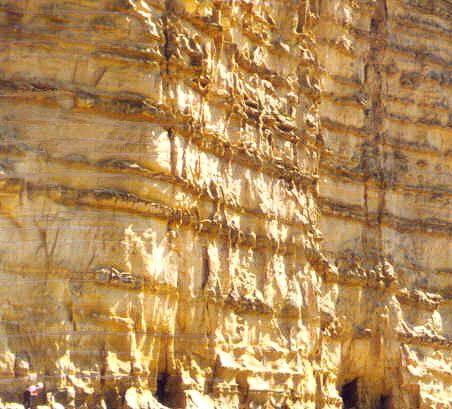
Texture: stratified